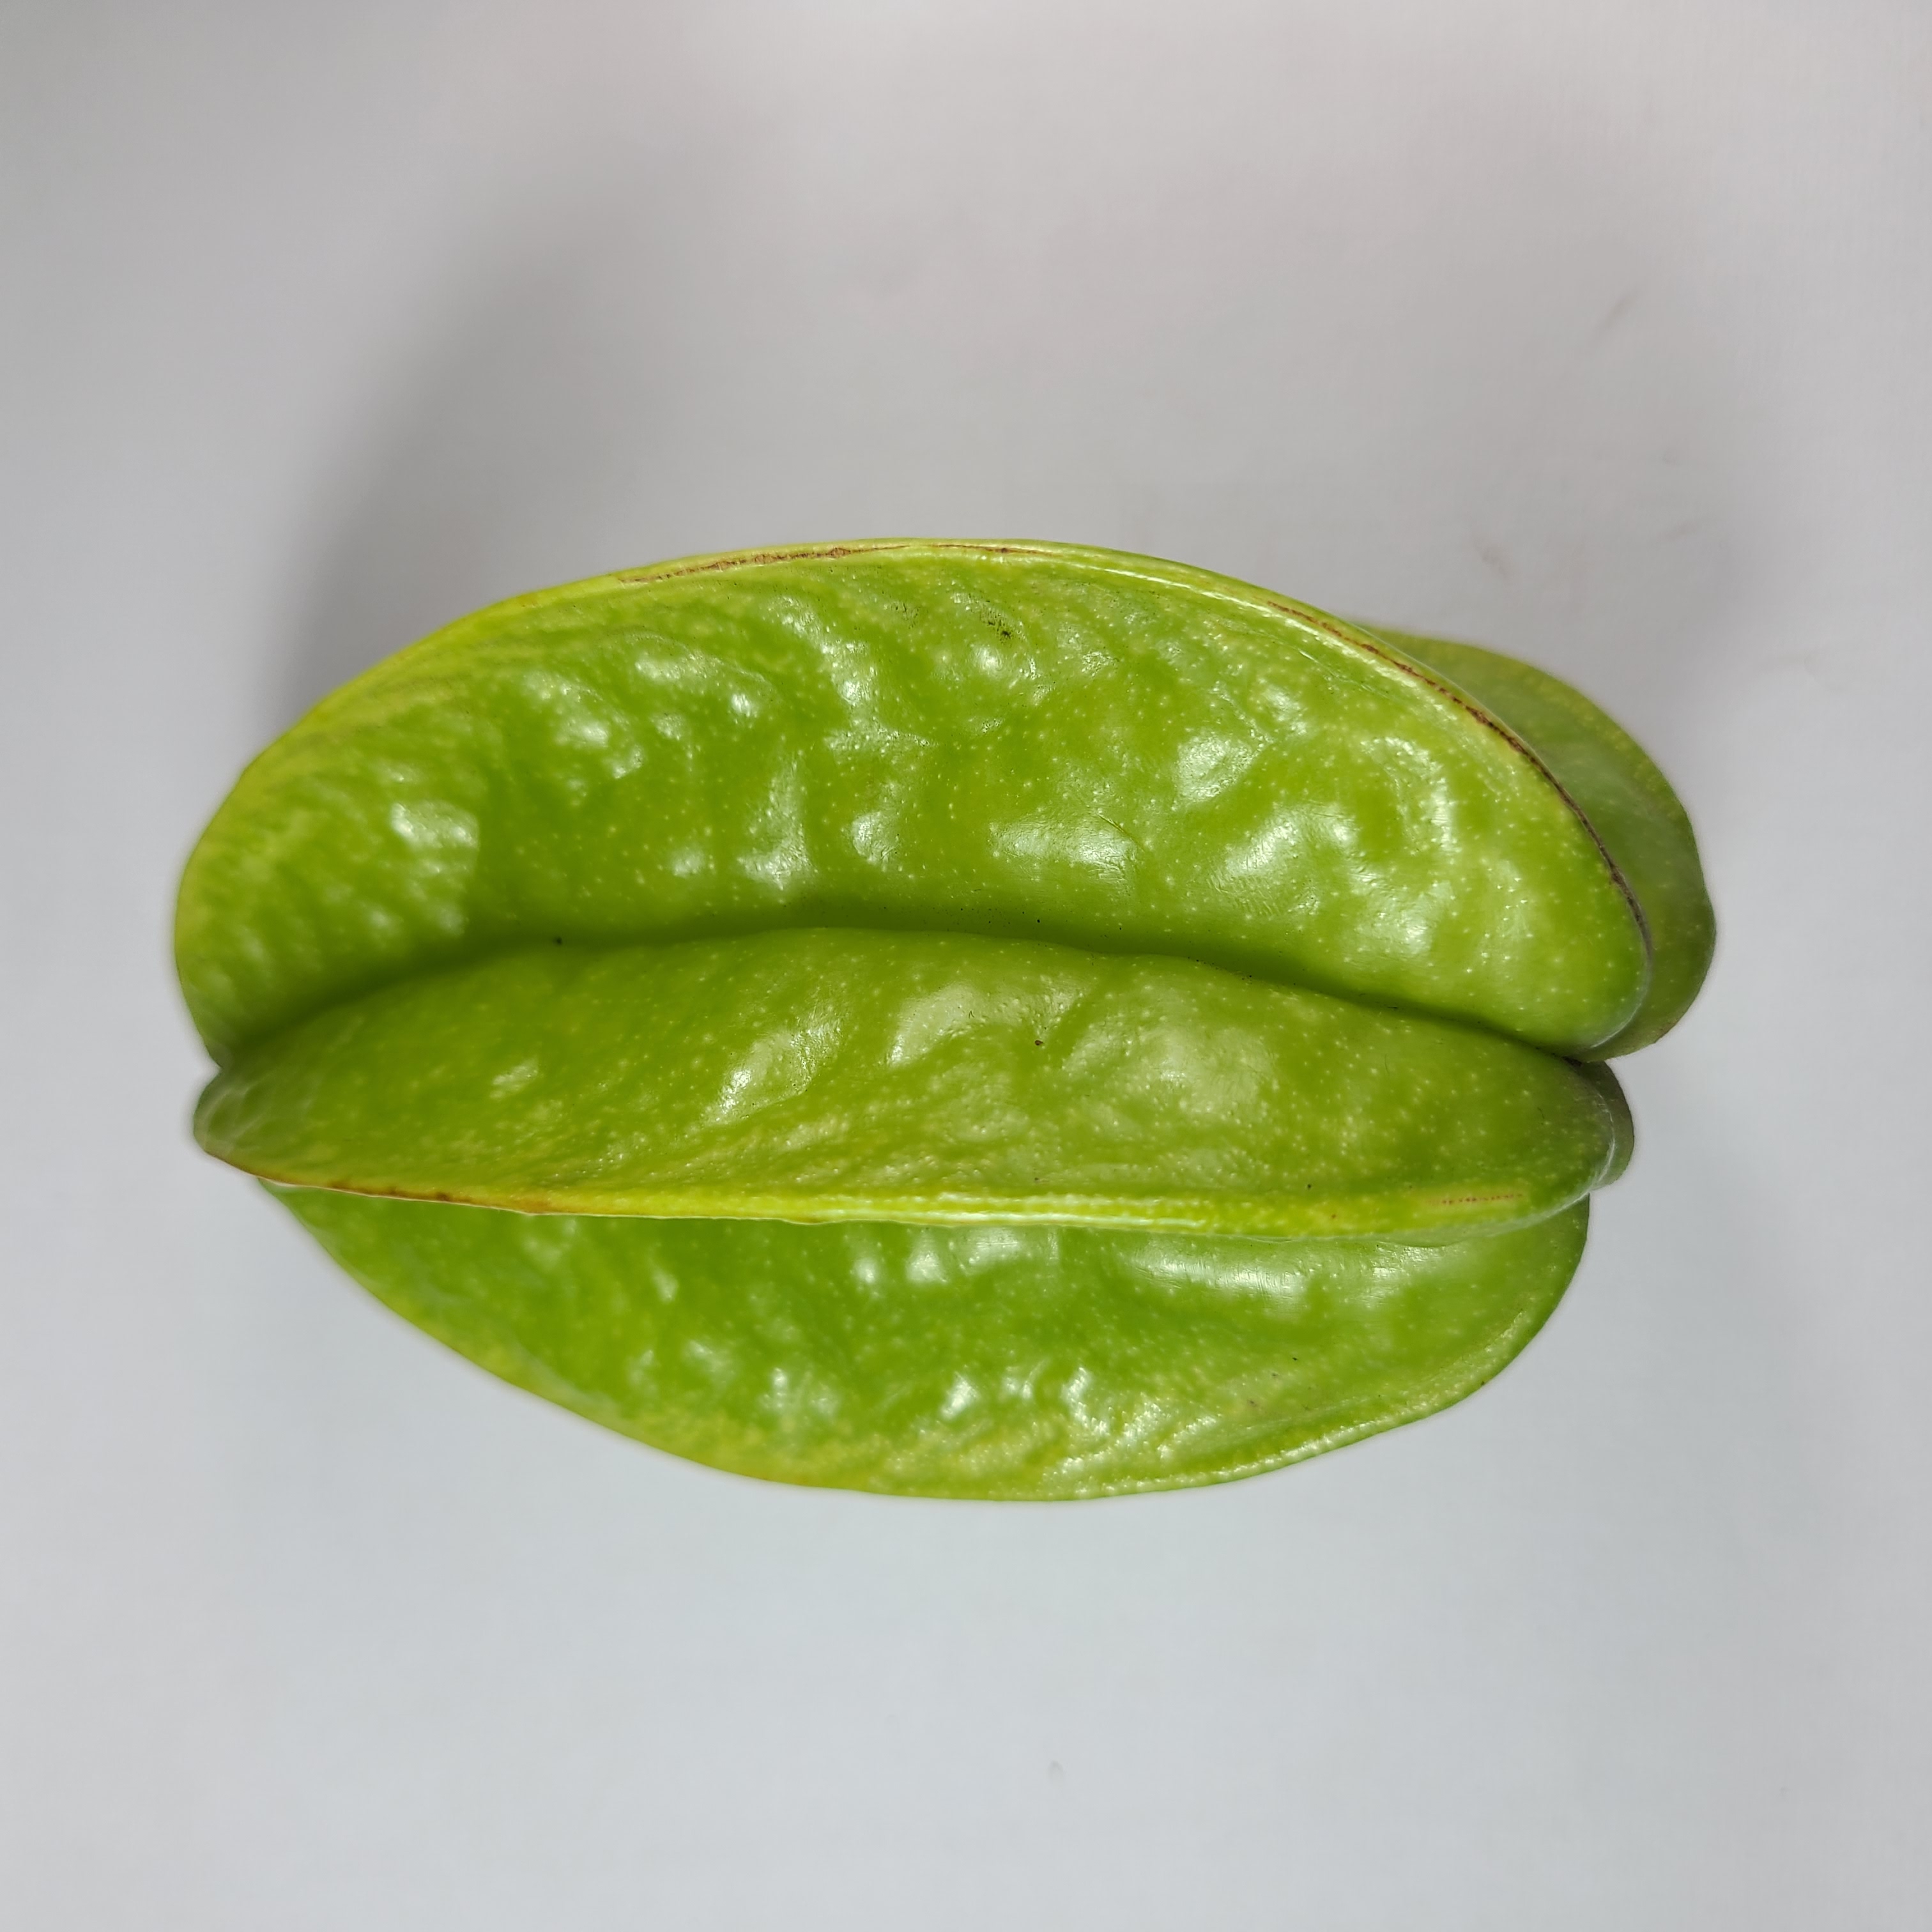
Label: Healthy Fruits